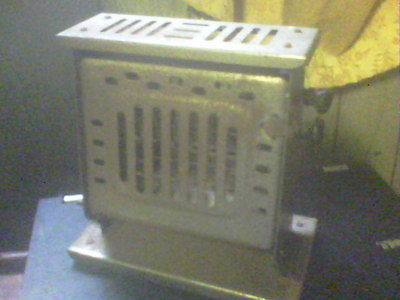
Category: toaster